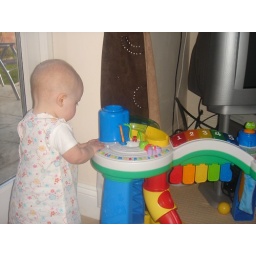
Isabella and one of many brightly-coloured plastic objects in our house